Women in ancient Rome

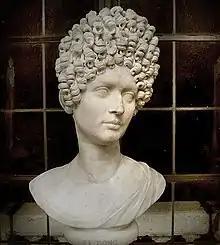
Exaggerated hairstyle of the Flavian period (80s–90s CE)

Like the Flaminica Dialis, the "regina sacrorum", "queen of the sacred rites", wore distinctive ceremonial dress and performed animal sacrifice, offering a sow or female lamb to Juno on the first day of each month. The names of some "reginae sacrorum" are recorded by inscriptions. The "regina" was the wife of the "rex sacrorum", "king of the sacred rites", an archaic priesthood regarded in the earliest period as more prestigious than even the Pontifex Maximus.